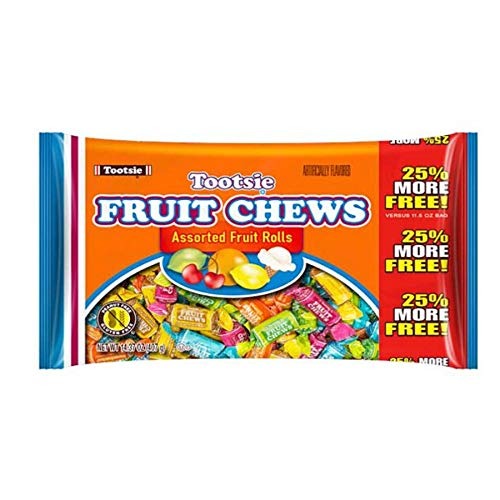
Item Name: Tootsie Roll Fruit Chews, Assorted Fruit Rolls, Peanut Free and Gluten Free, 14.37 Ounces
Bullet Point 1: Kosher
Bullet Point 2: Peanut Free
Bullet Point 3: Gluten Free
Value: 14.37
Unit: Ounce

Price: 4.56